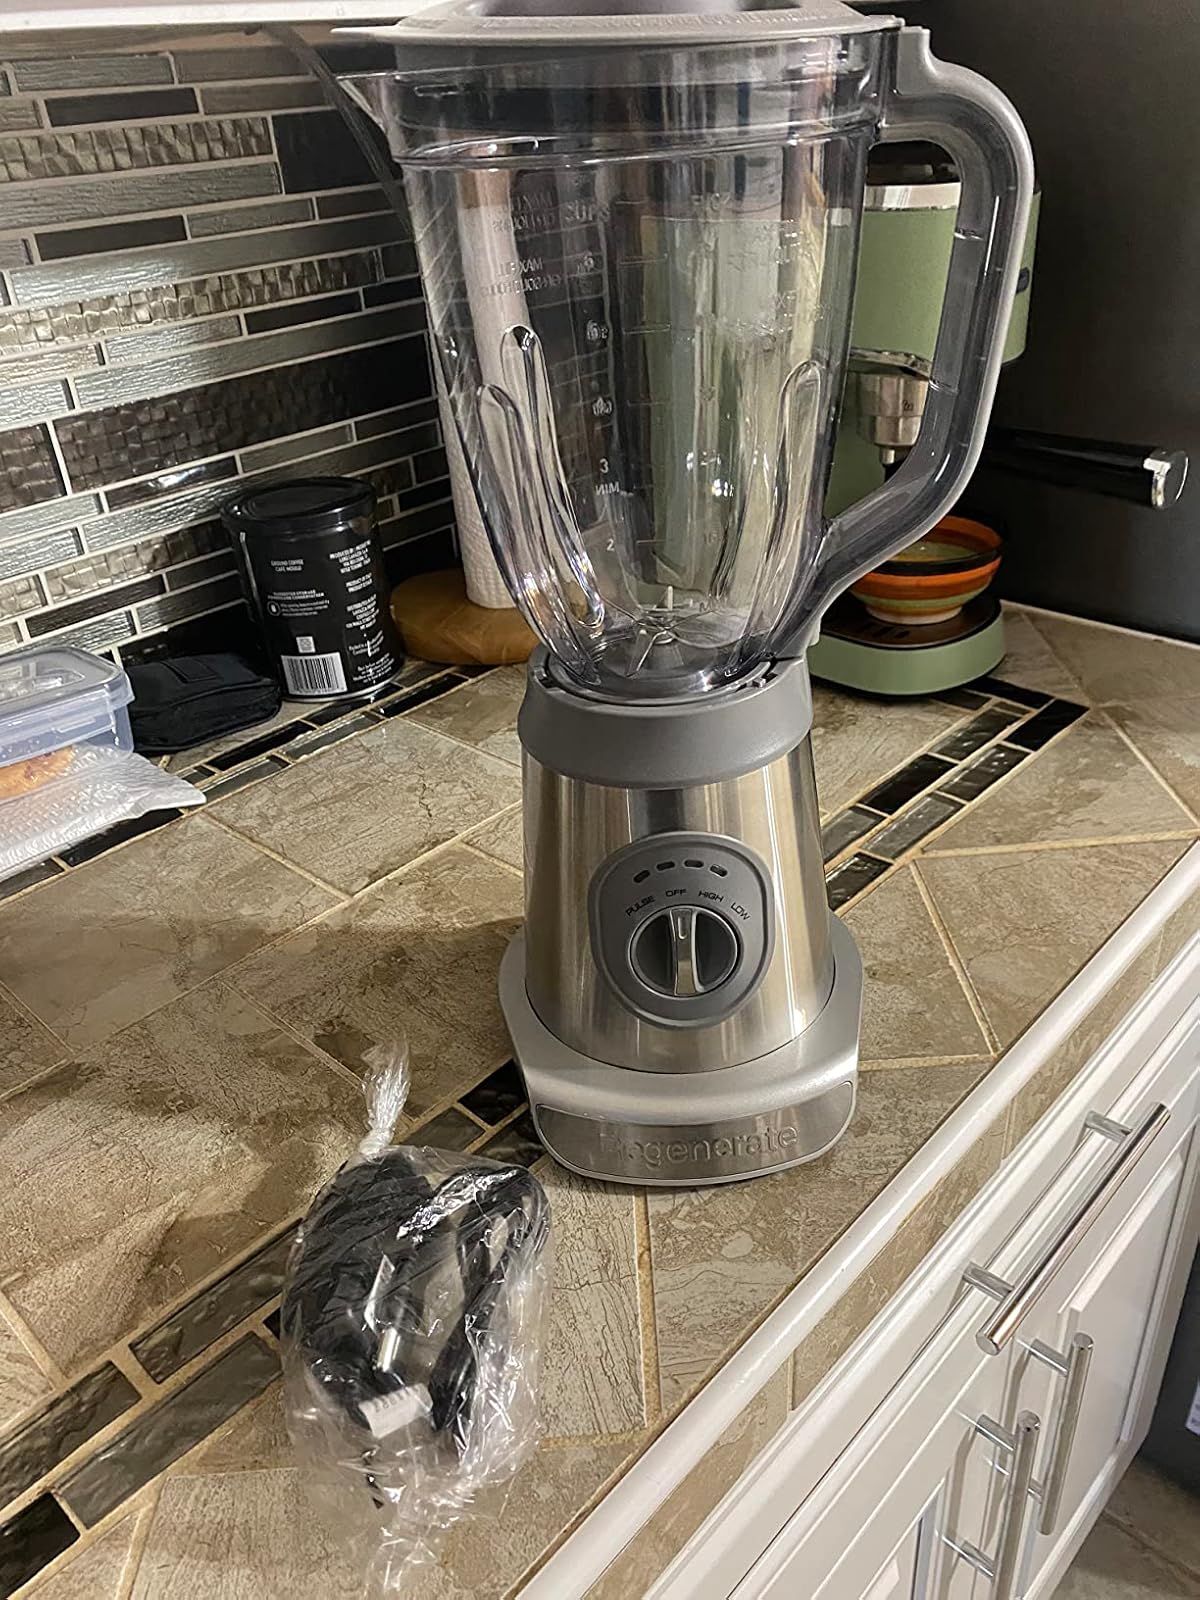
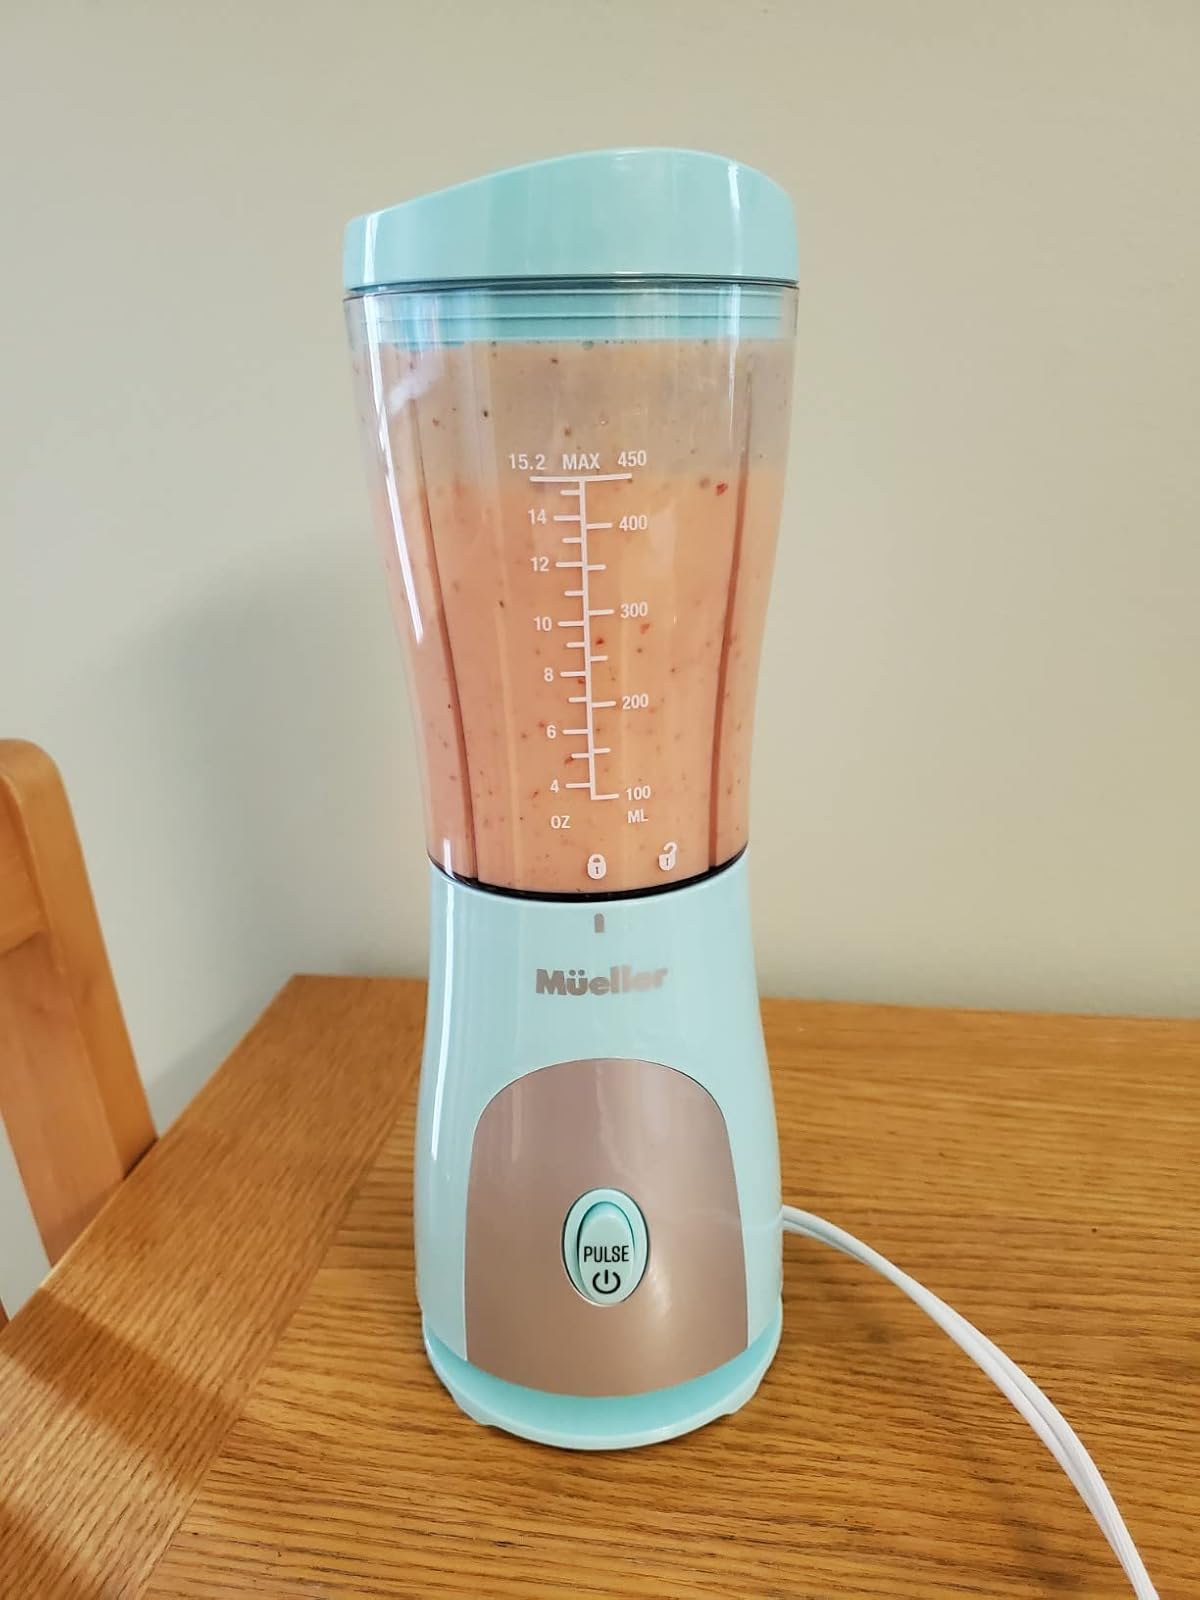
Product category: items_blender
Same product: no